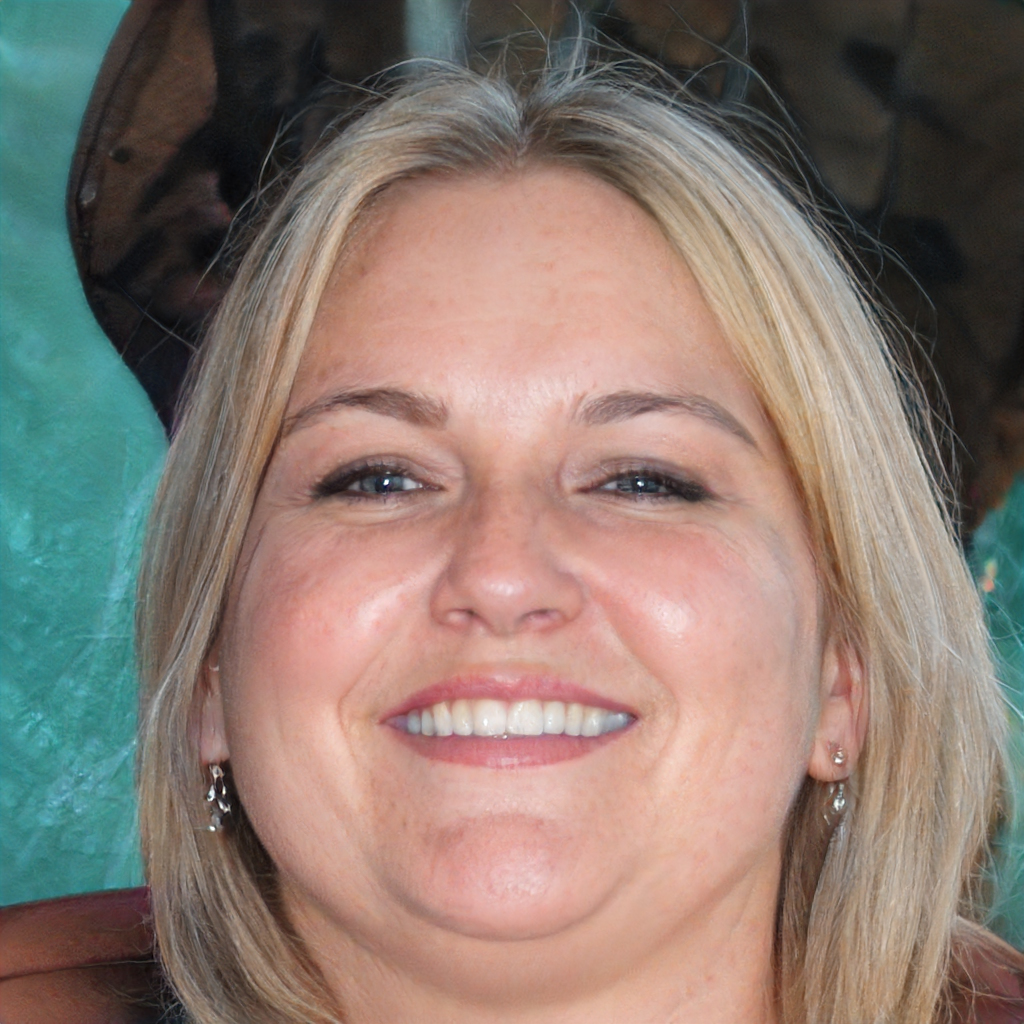
Label: No Watermark